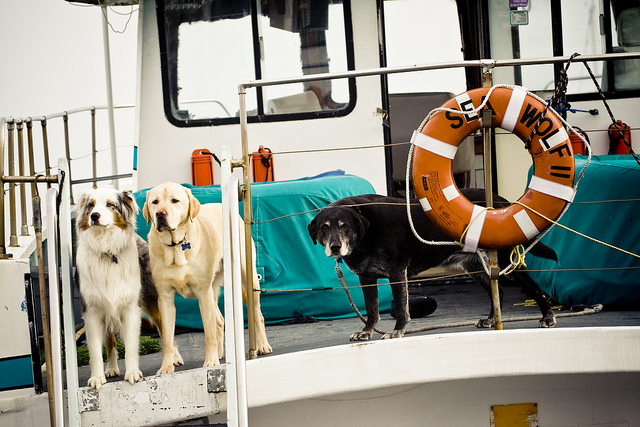
user: Given an image and a question. Answer the question in a short answer. Question: What breed of dogs are pictured here? Short Answer:
assistant: labrador